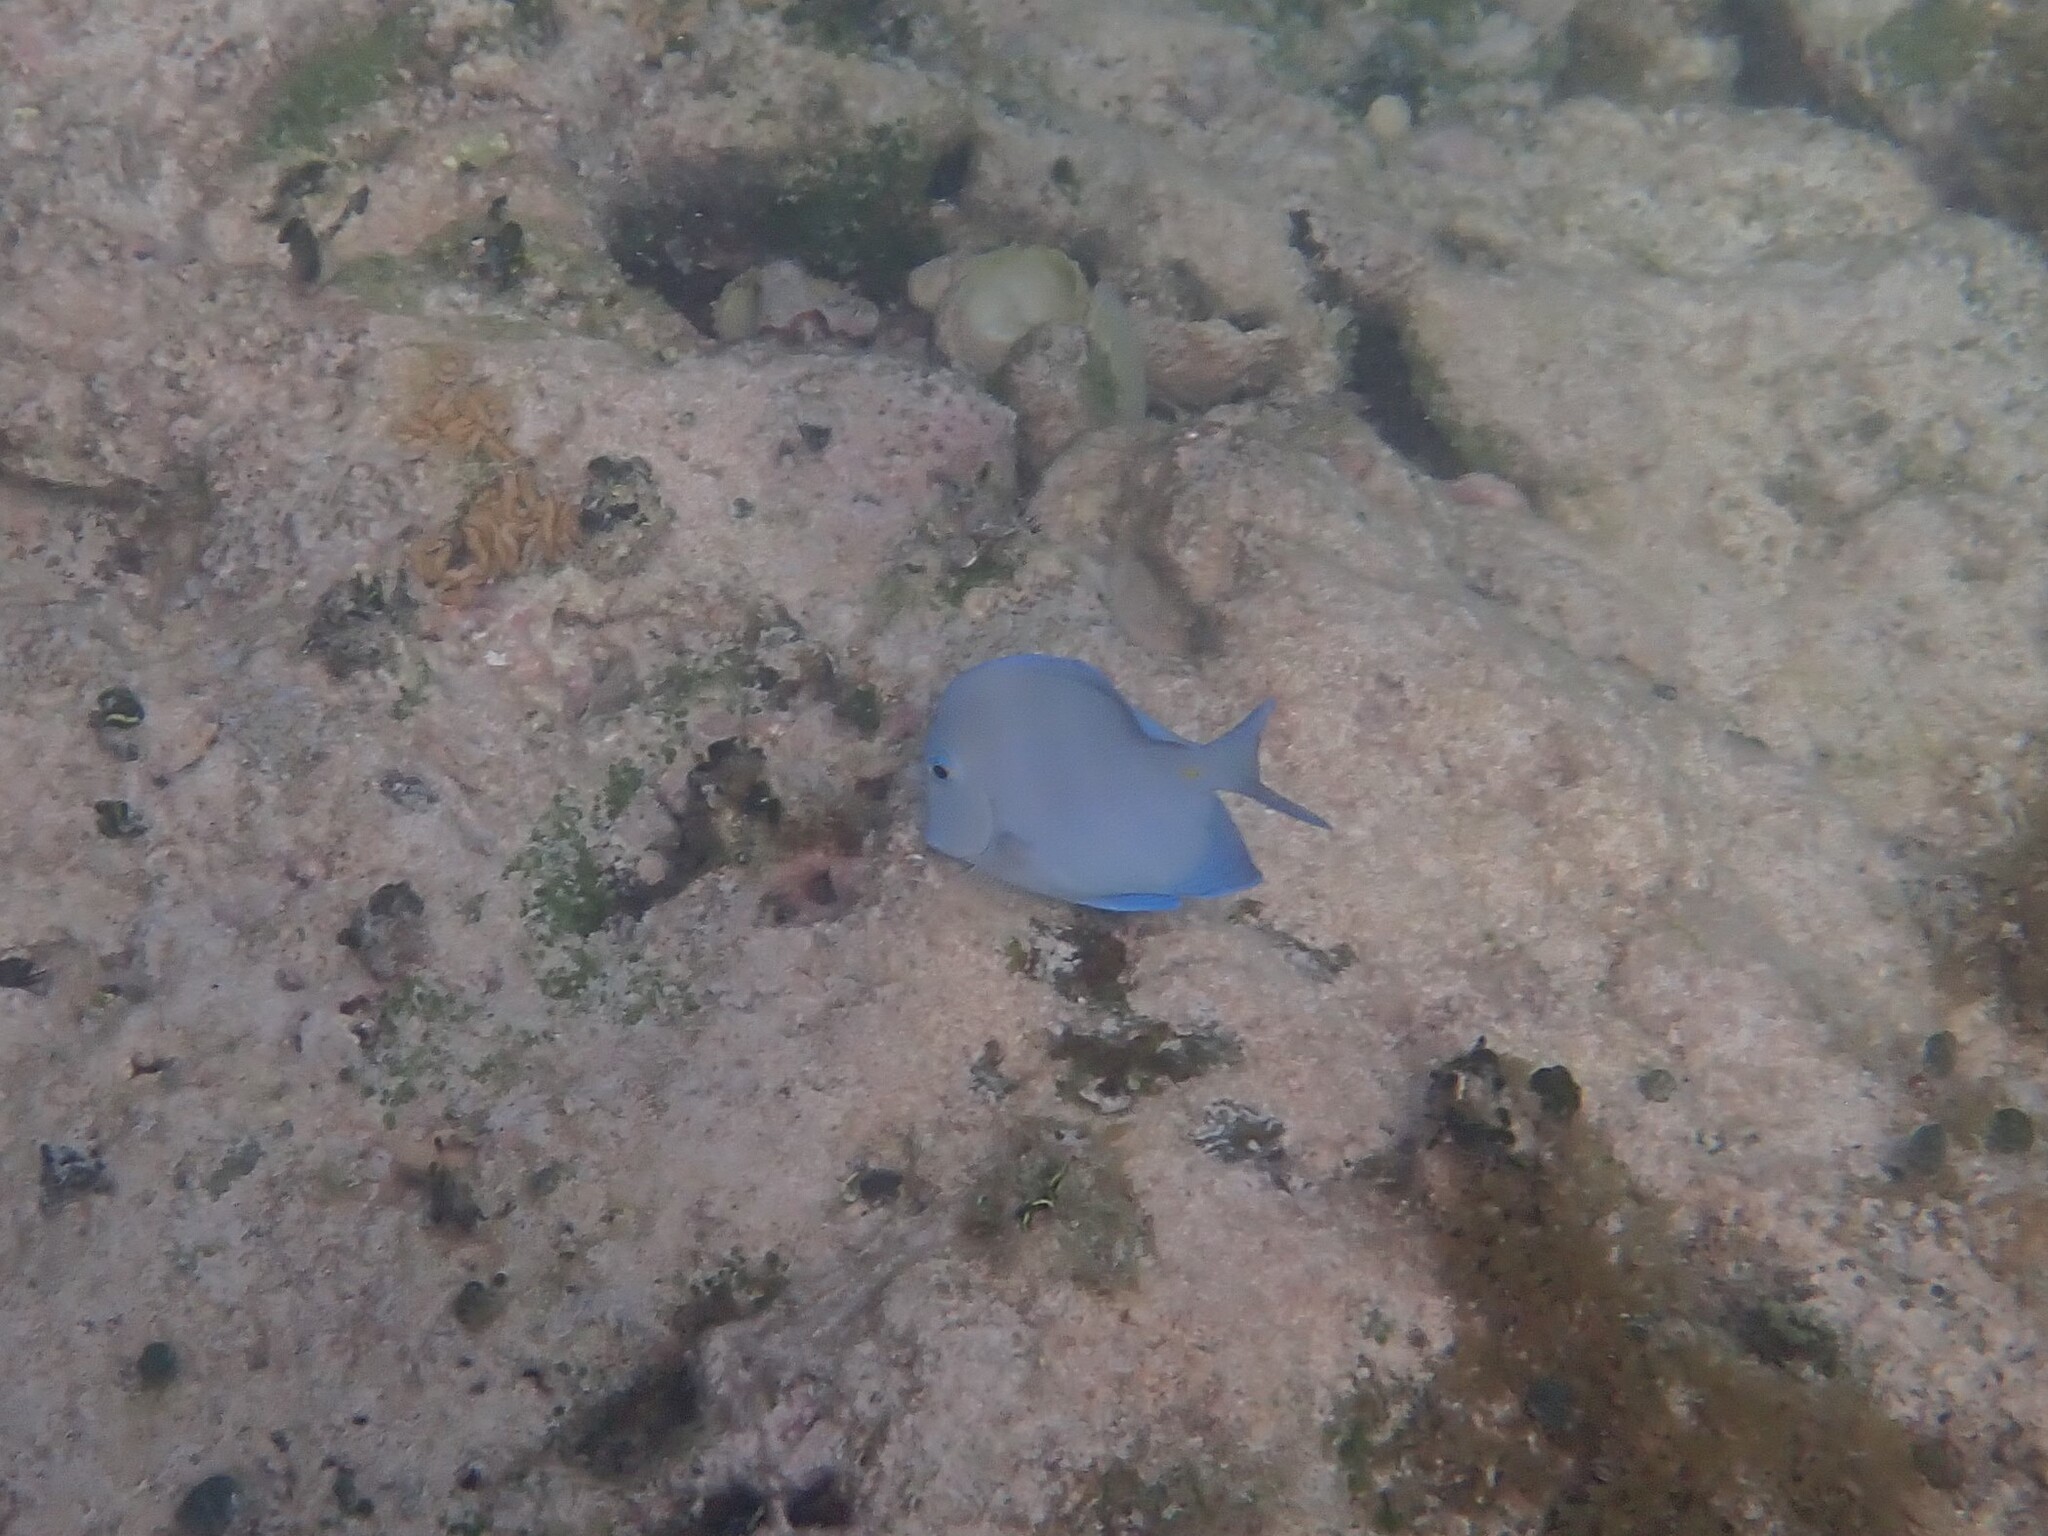
Acanthurus coeruleus (Atlantic Blue Tang)